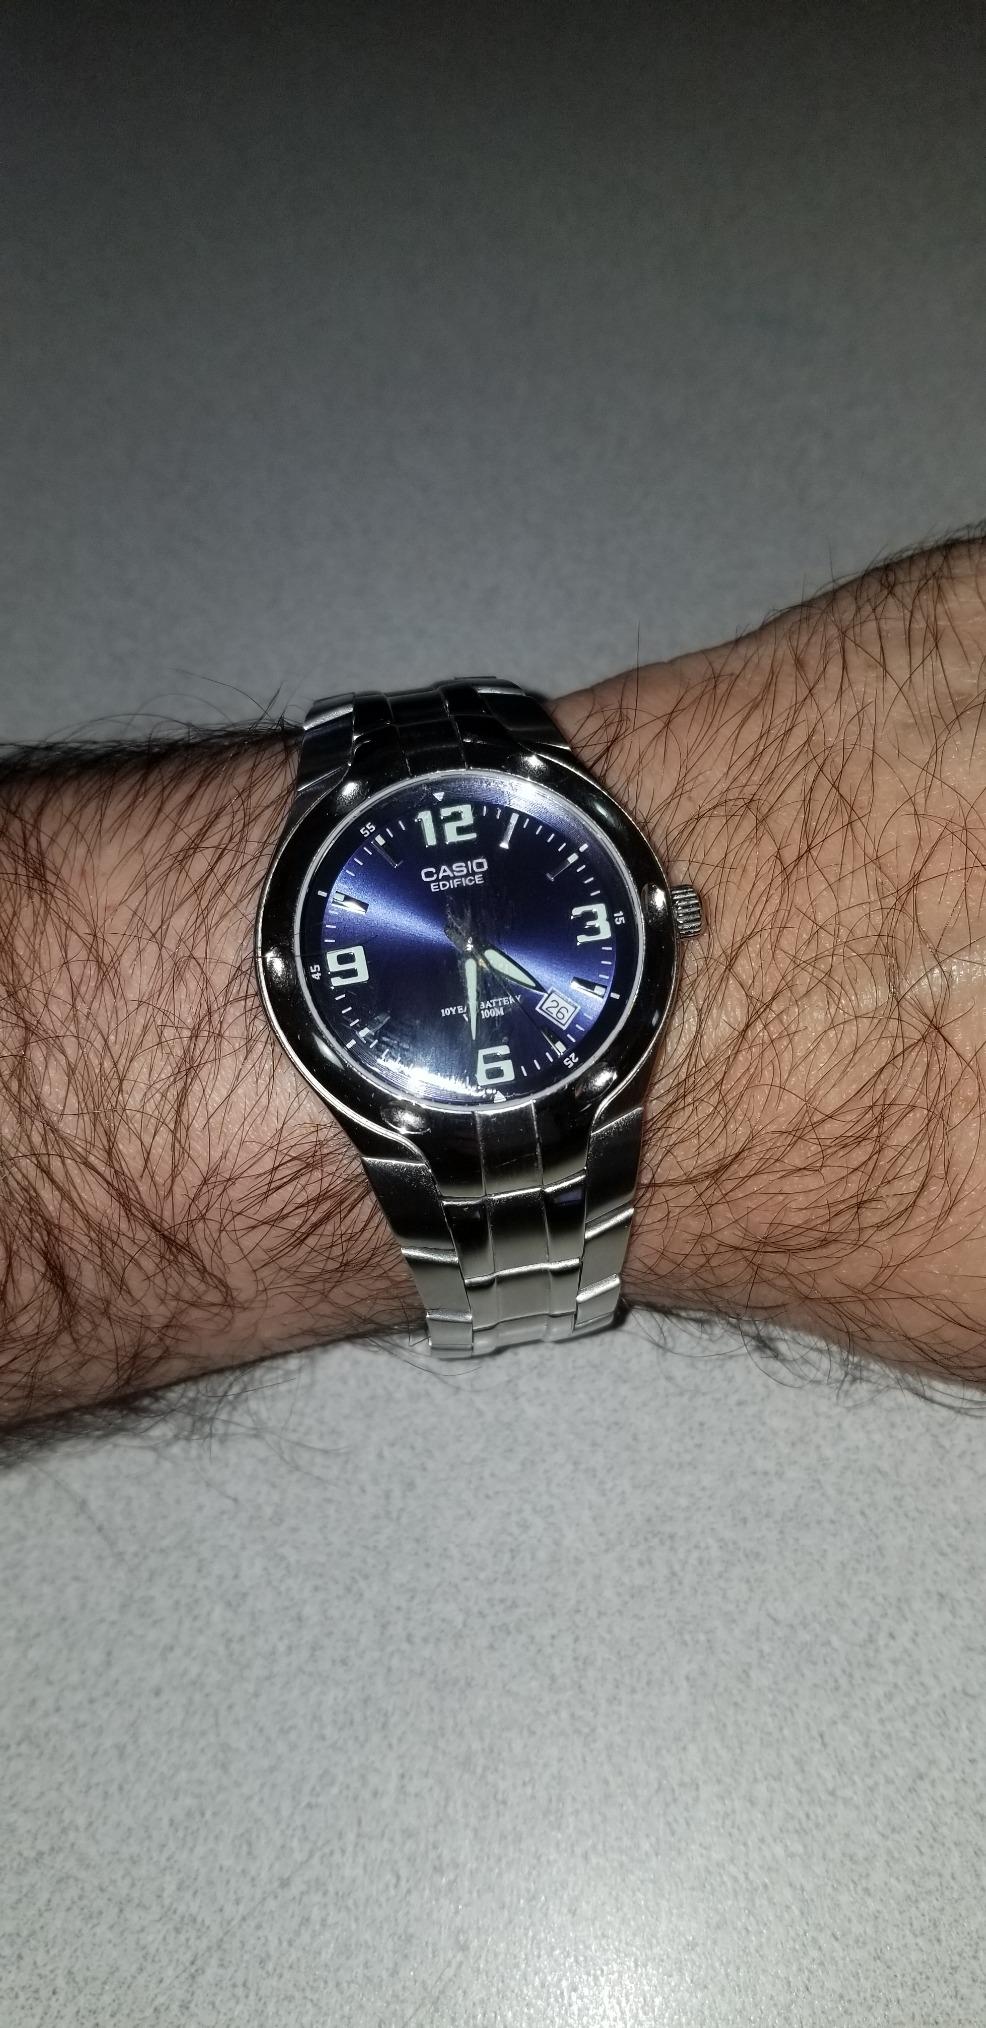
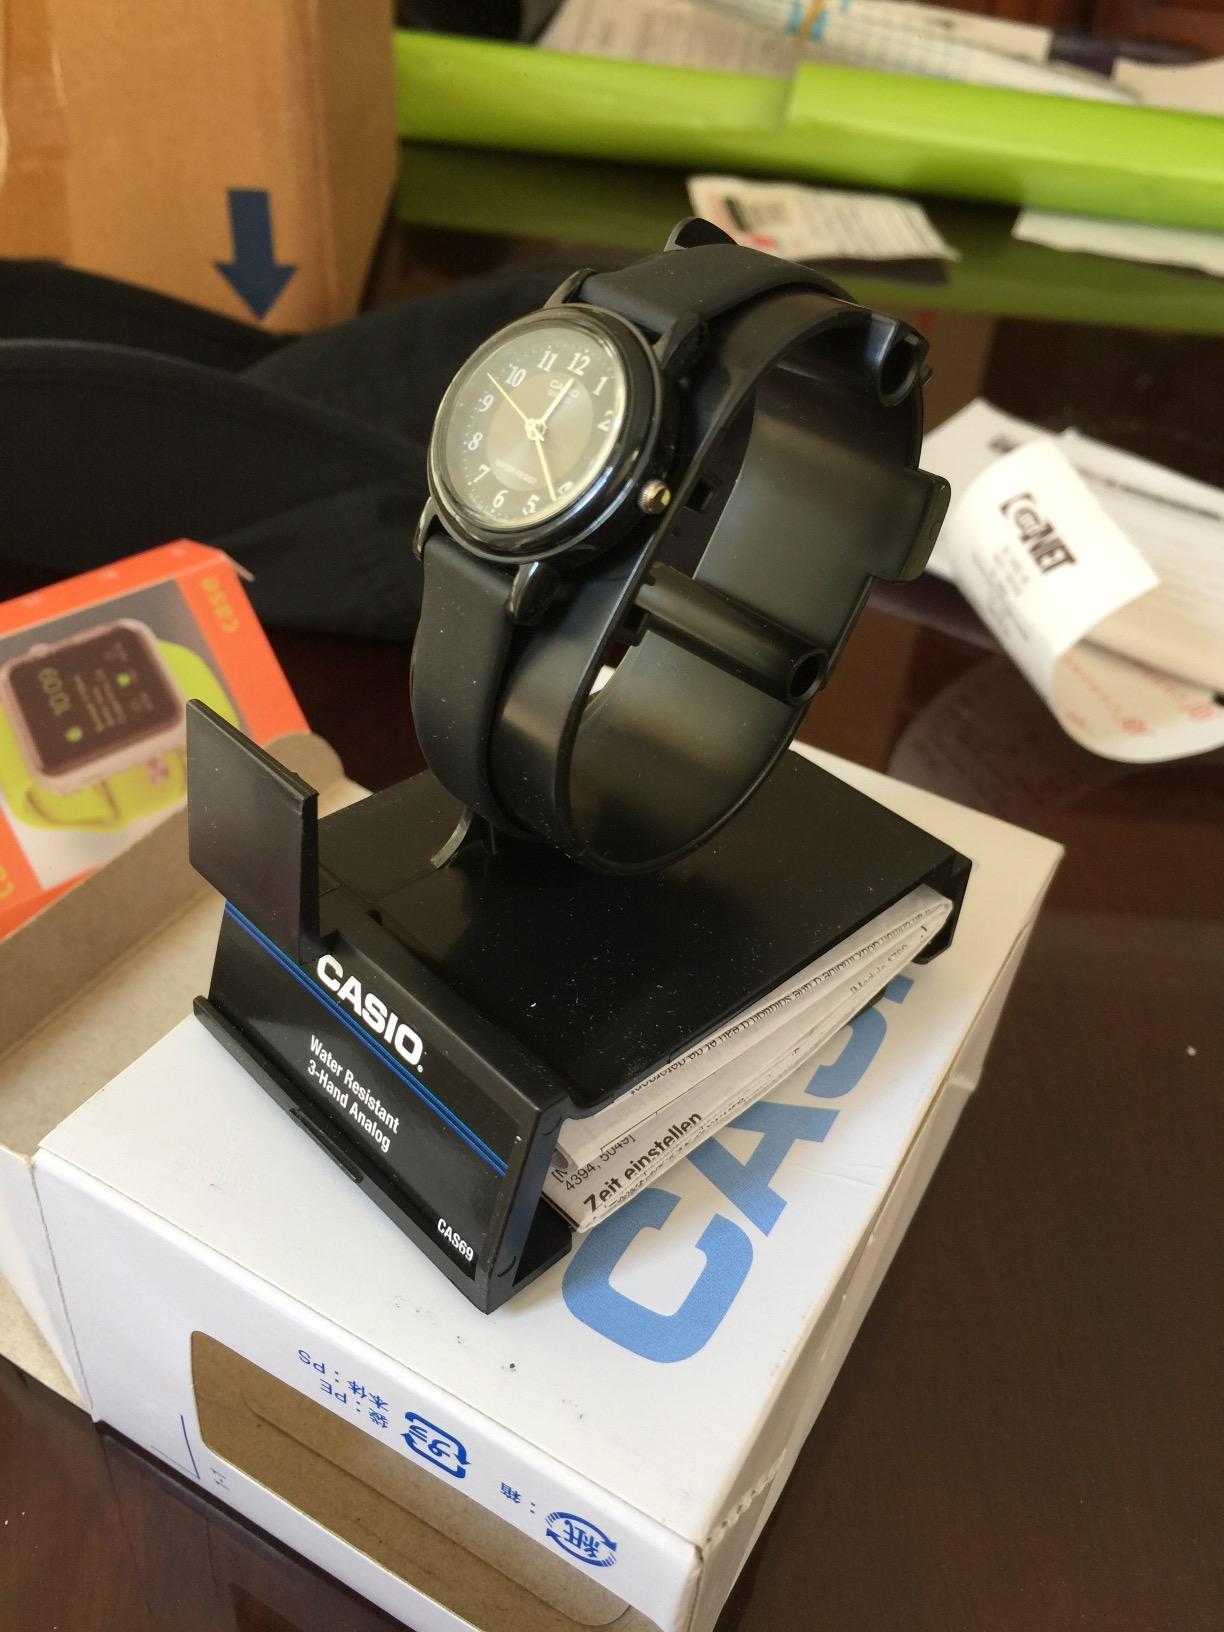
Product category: accessories_watch
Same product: no